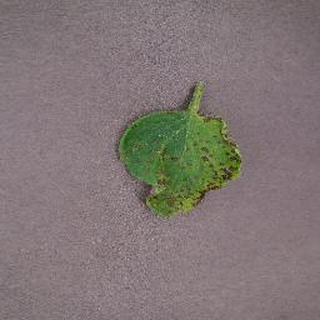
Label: tomato_septoria_leaf_spot